Question: Please indicate a possible affordance area of the jump_skateboard that can be used for riding
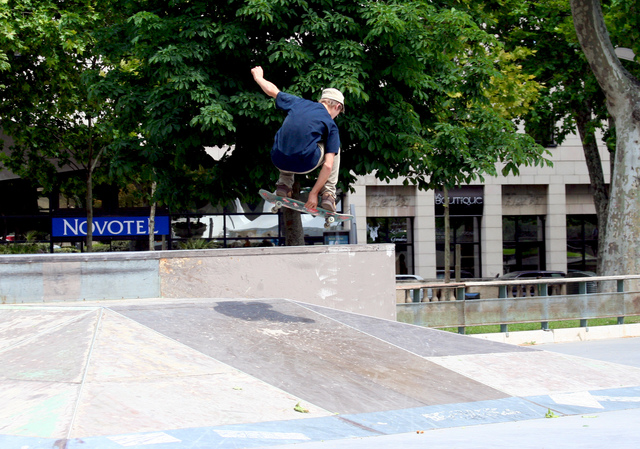
Answer: [255.523, 187.264, 357.23, 231.167]